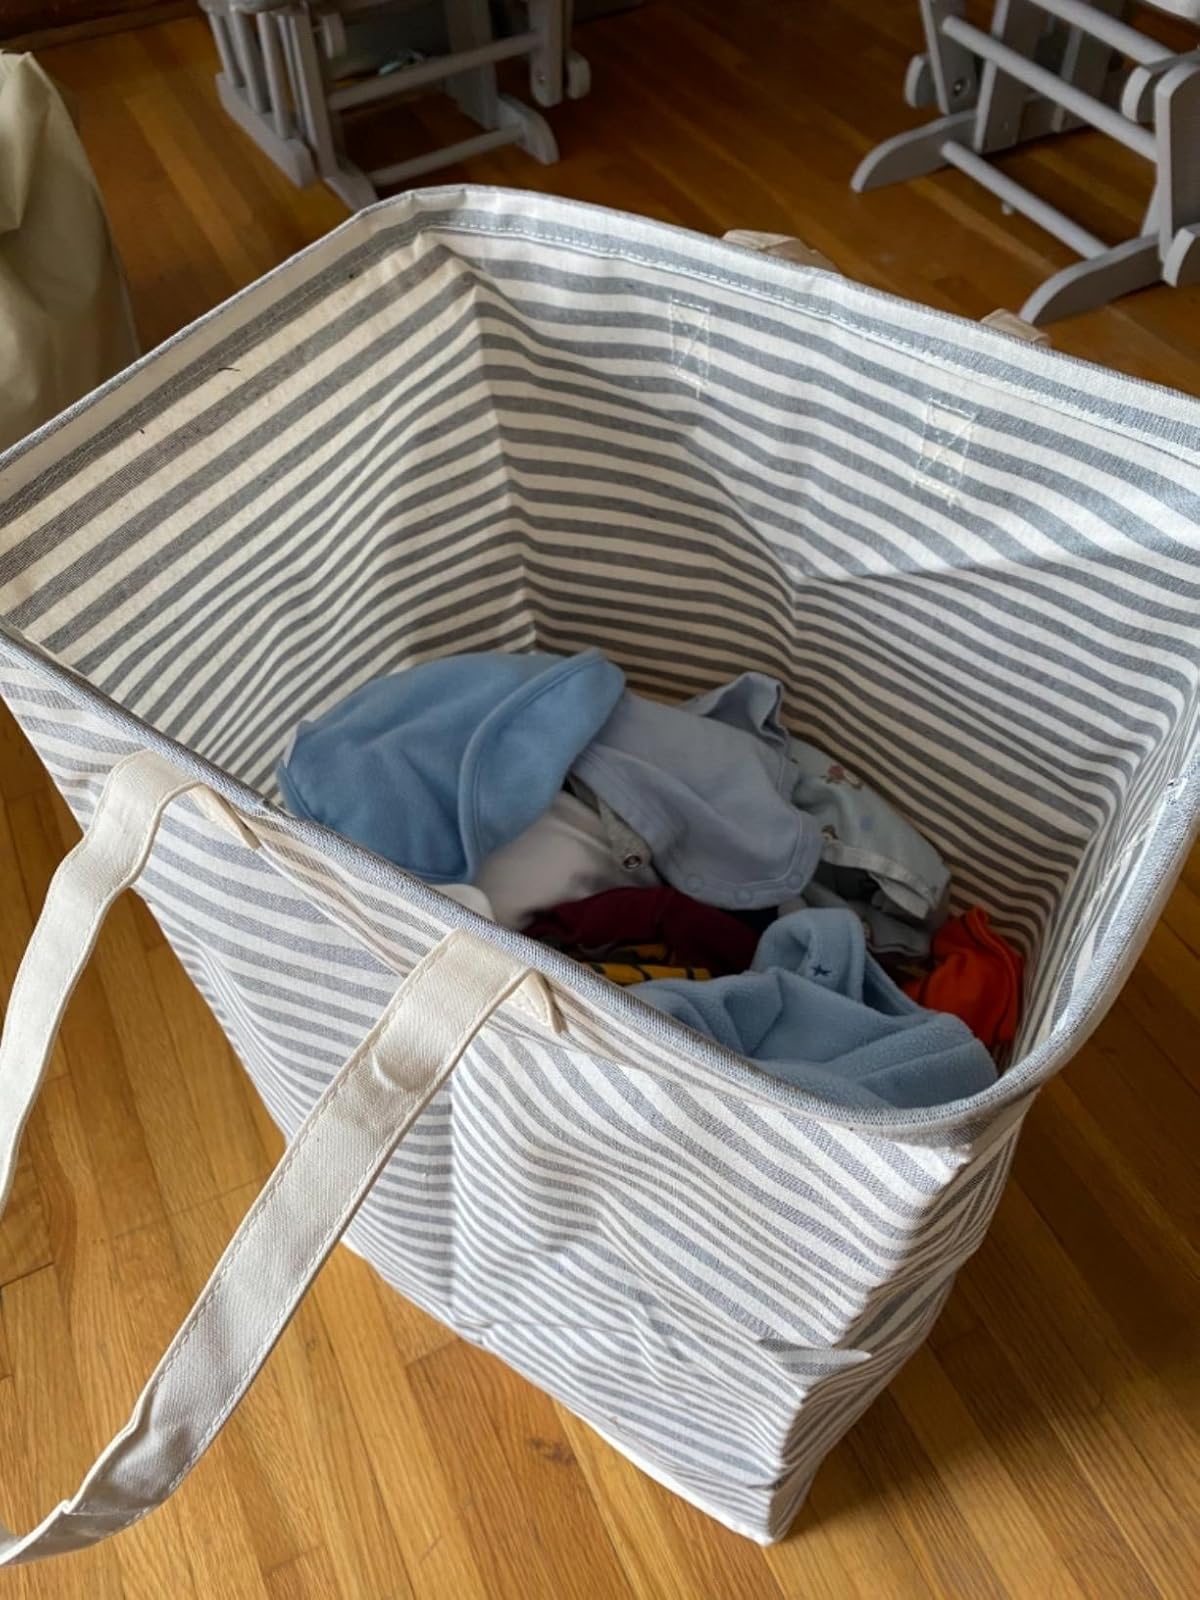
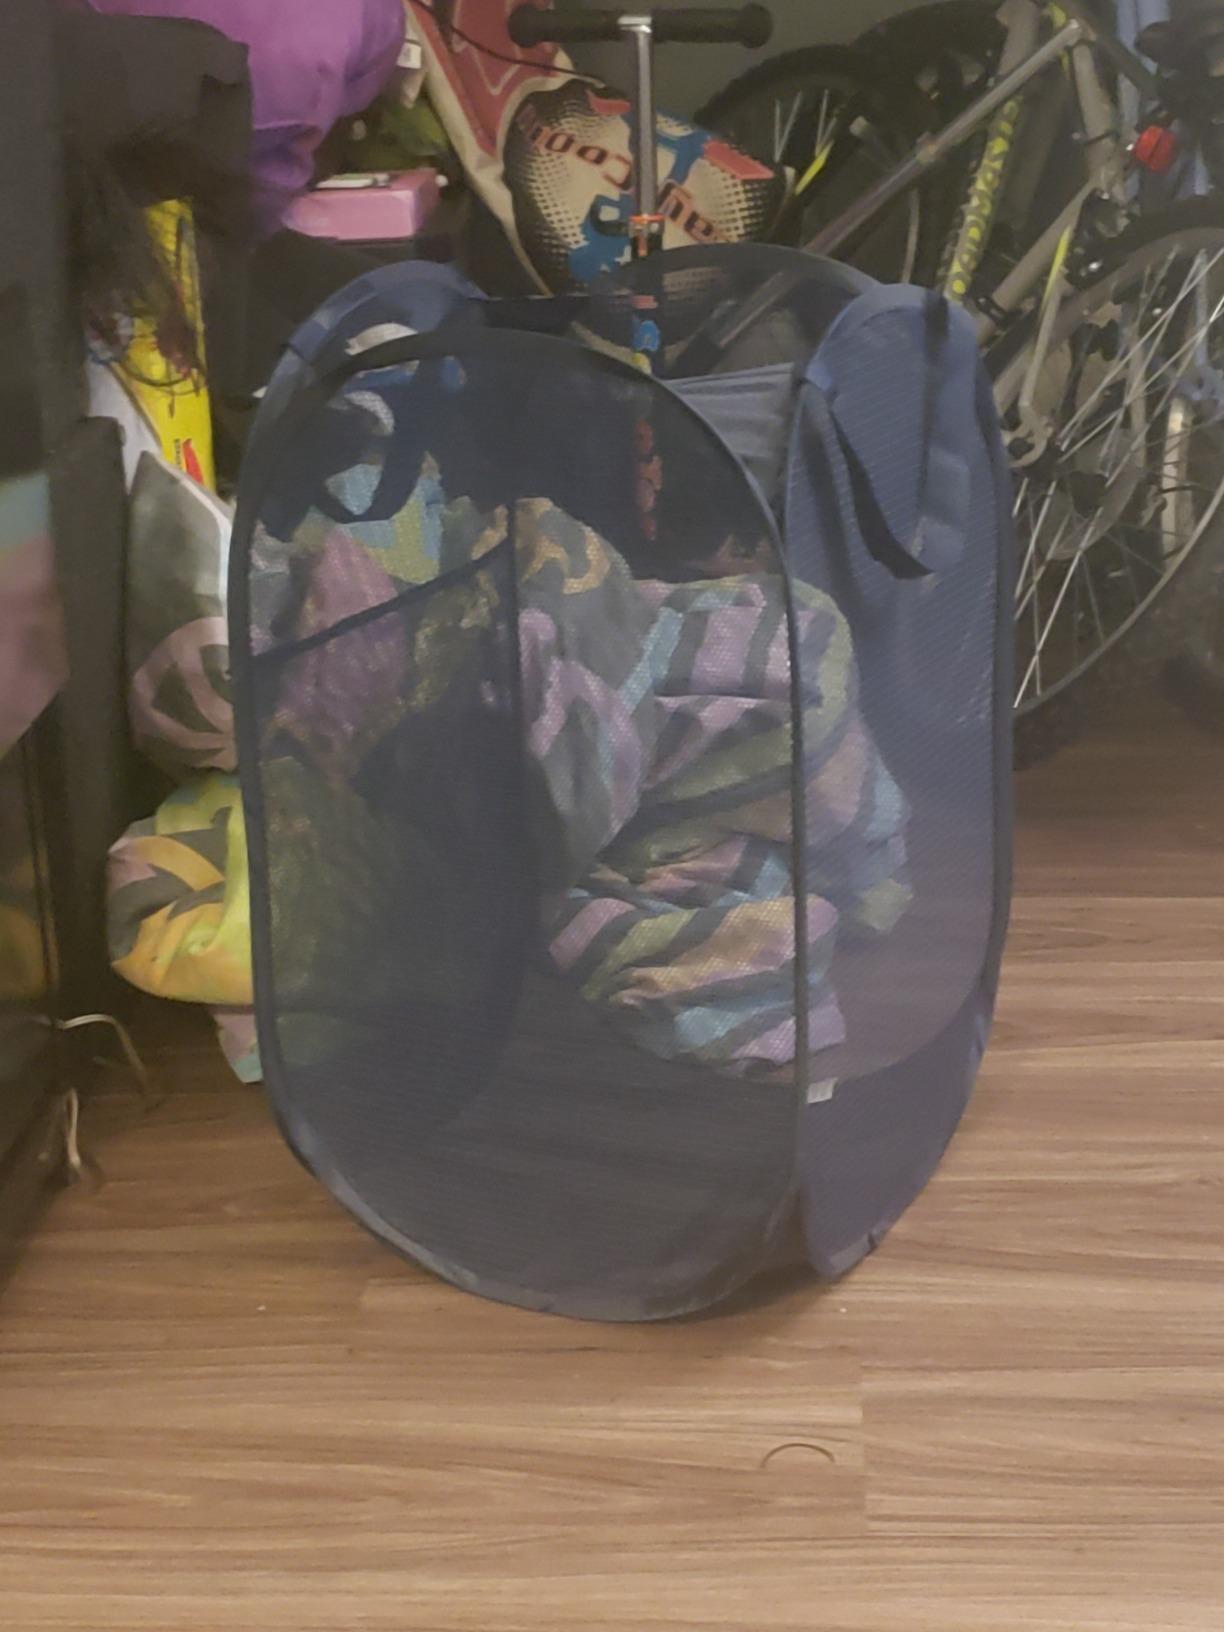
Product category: items_hamper
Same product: no